Eastern Liao

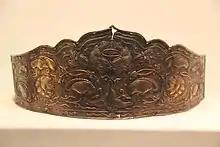
Khitan waist ornament

The kingdom then became a vassalage of the Mongol Empire. Yelü Liuge died in 1220. His son, Yelü Xuedu lived at the Mongol court and served in Genghis Khan's army. In 1269, the Yuan dynasty abolished the title, ending the Eastern Liao kingdom.